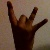
The image shows a hand gesture representing the number 8 in Indian Sign Language.